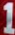
Number: 1